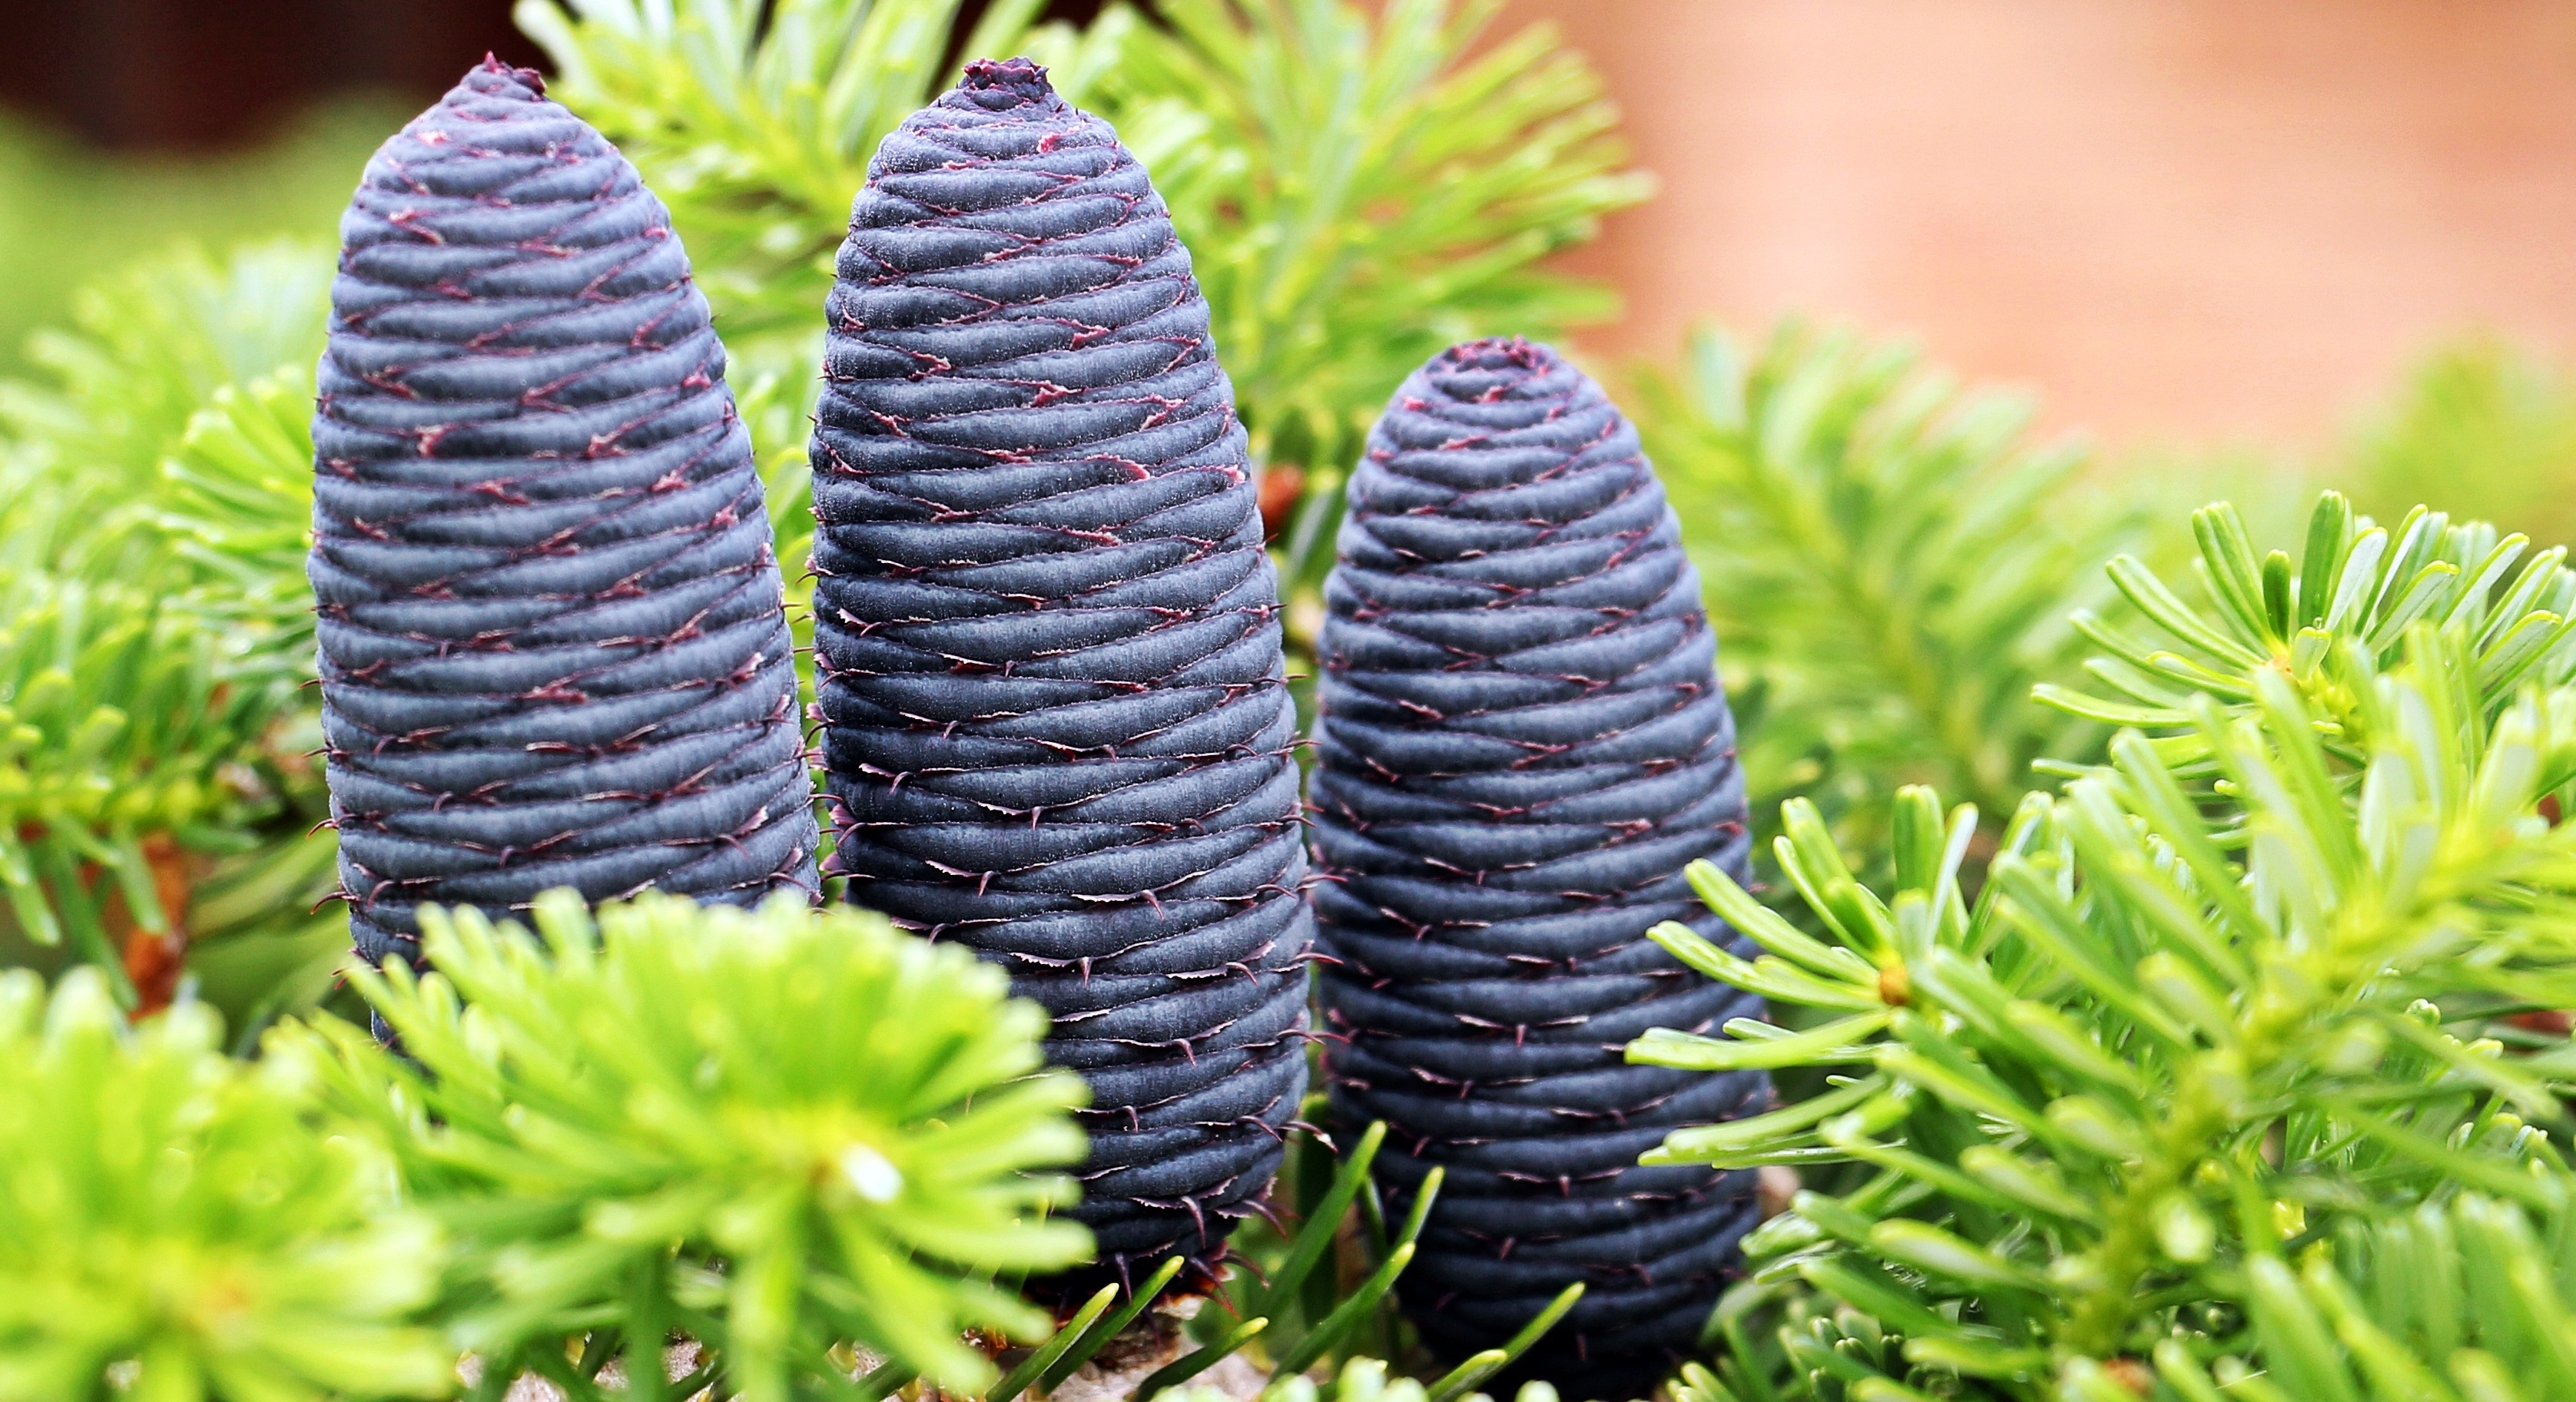
tree, nature, grass, branch, plant, leaf, flower, pine, young, green, botany, blue, fir, flora, conifer, tap, spruce, needles, pine cones, macro photography, pine family, tap blue, woody plant, land plant, arecales, conifer cone